Housefull 4

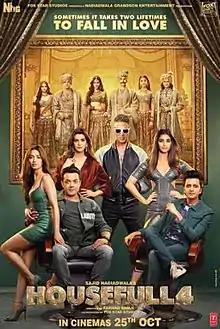
Theatrical release poster

Housefull 4 is a 2019 Indian Hindi-language fantasy action comedy film directed by Farhad Samji and produced by Nadiadwala Grandson Entertainment and Fox Star Studios. The film is the fourth installment of the "Housefull" series, and stars an ensemble cast of Akshay Kumar, Riteish Deshmukh, Bobby Deol, Kriti Sanon, Pooja Hegde and Kriti Kharbanda in the lead roles. The plot deals with reincarnation. Three brothers are set to marry three sisters. However, a peek into the distant past reveals to one of the brothers that their brides have been mixed up in their current reincarnation.